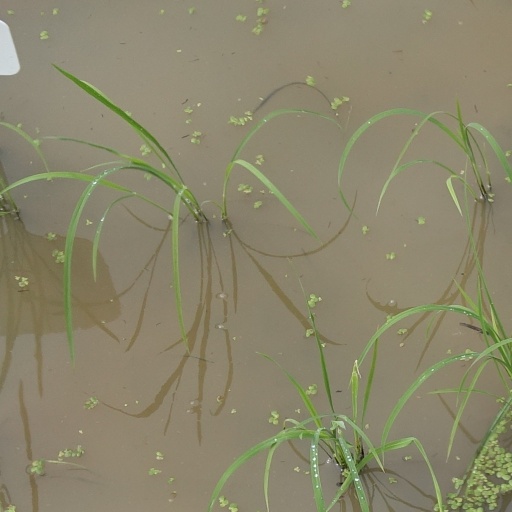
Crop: rice